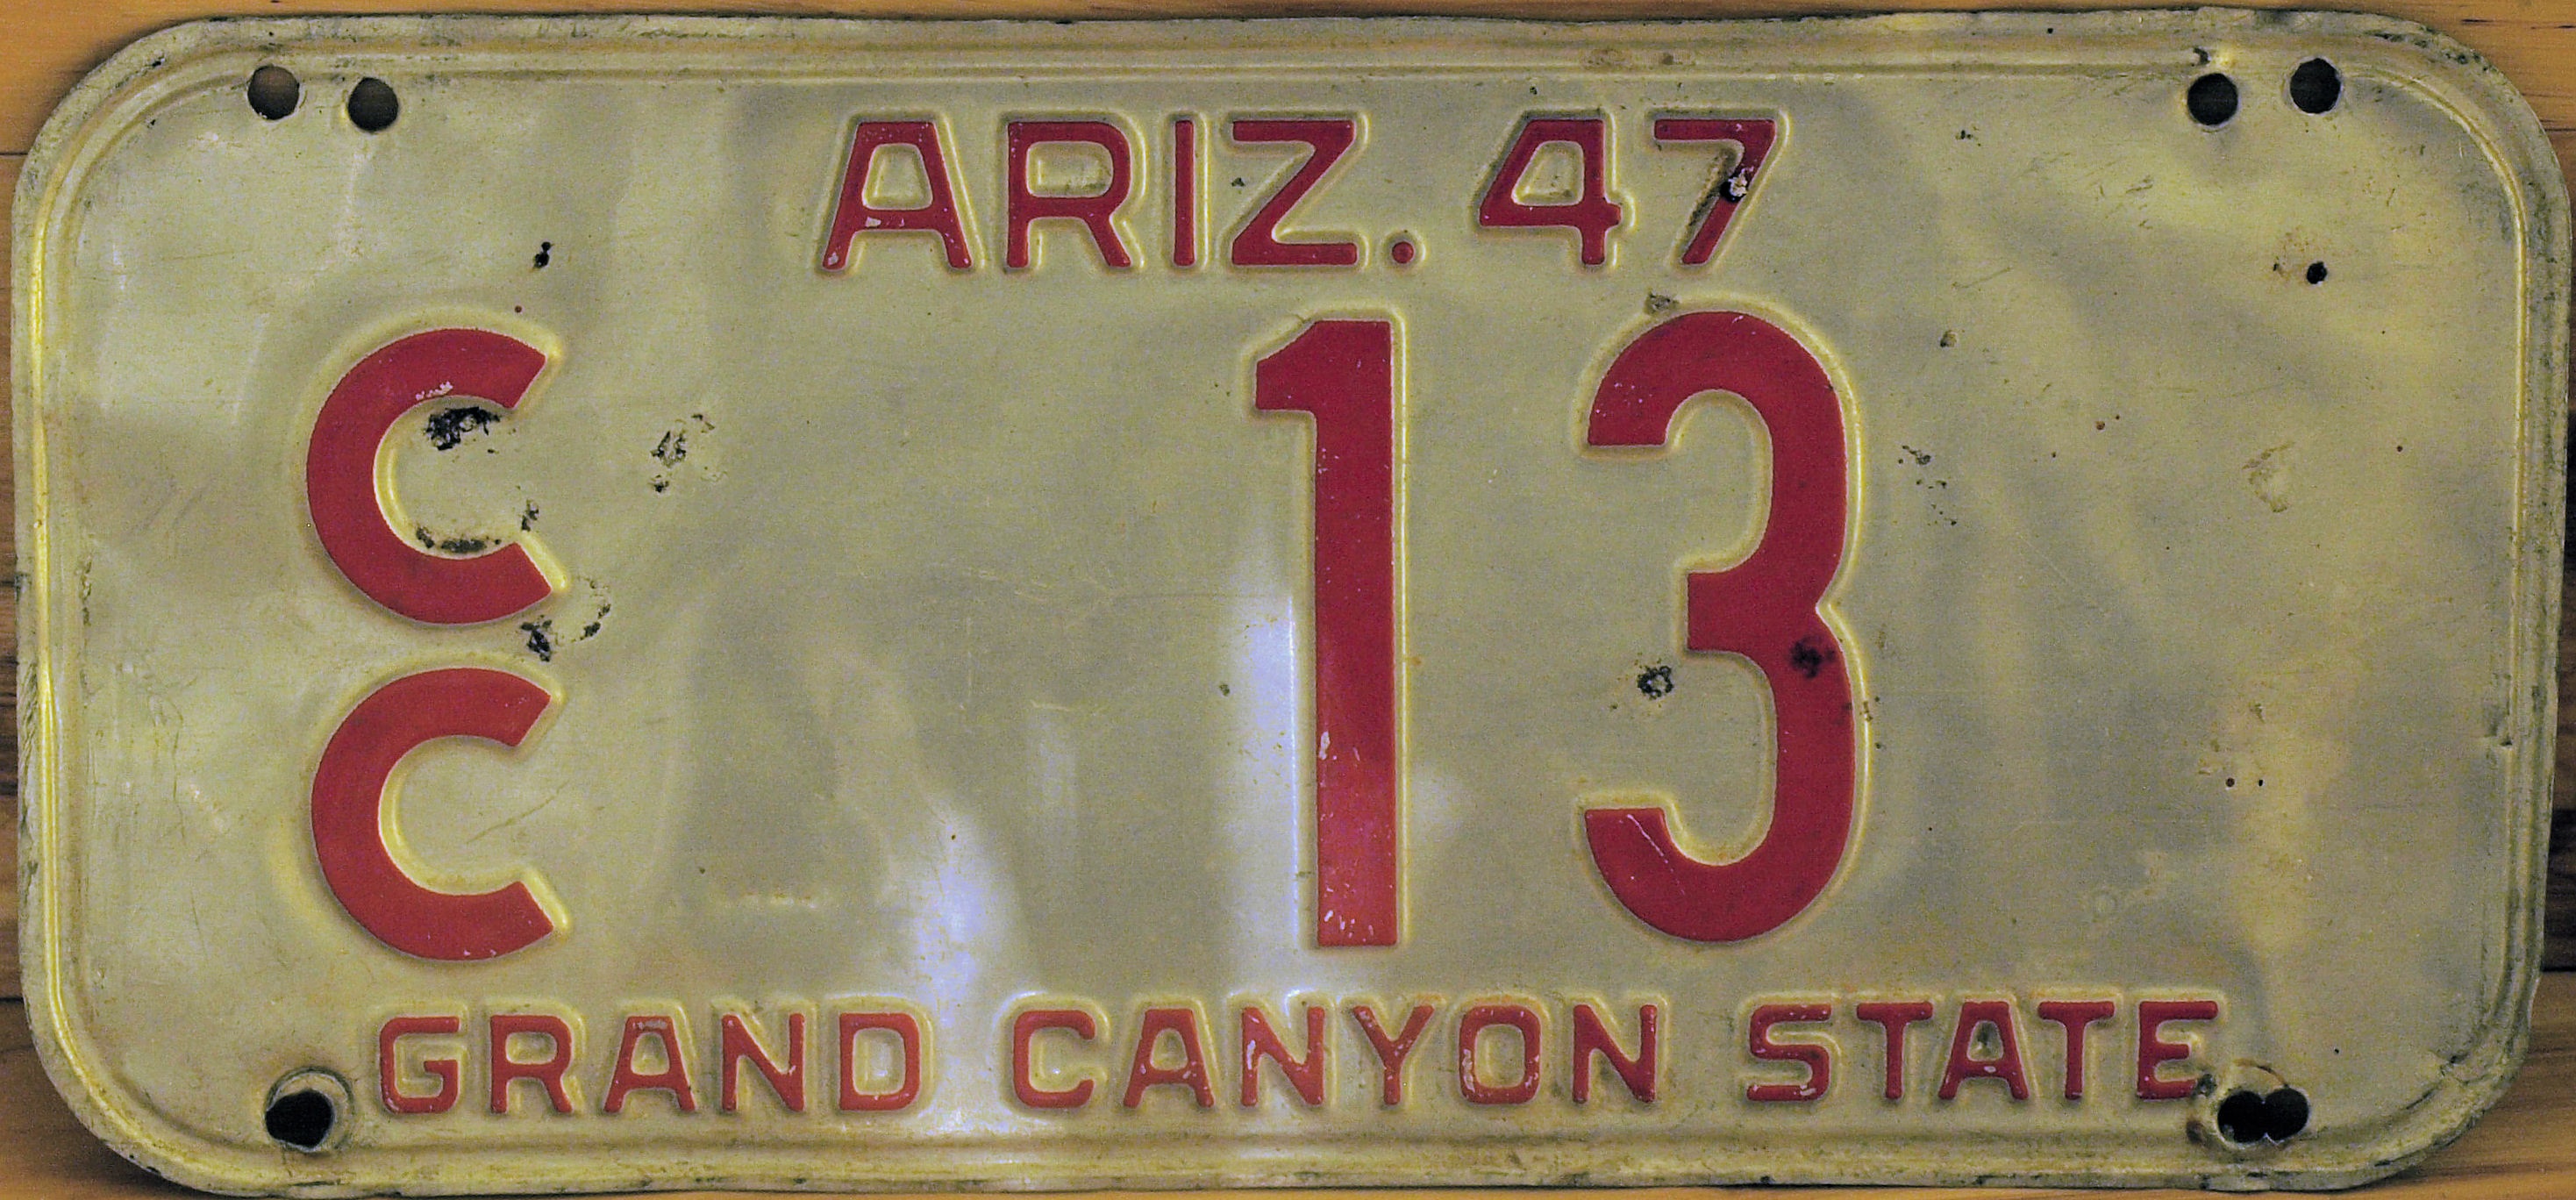
number, travel, sign, vehicle, plate, license plate, arizona, art, shape, driver, 66, automotive exterior, vehicle registration plate